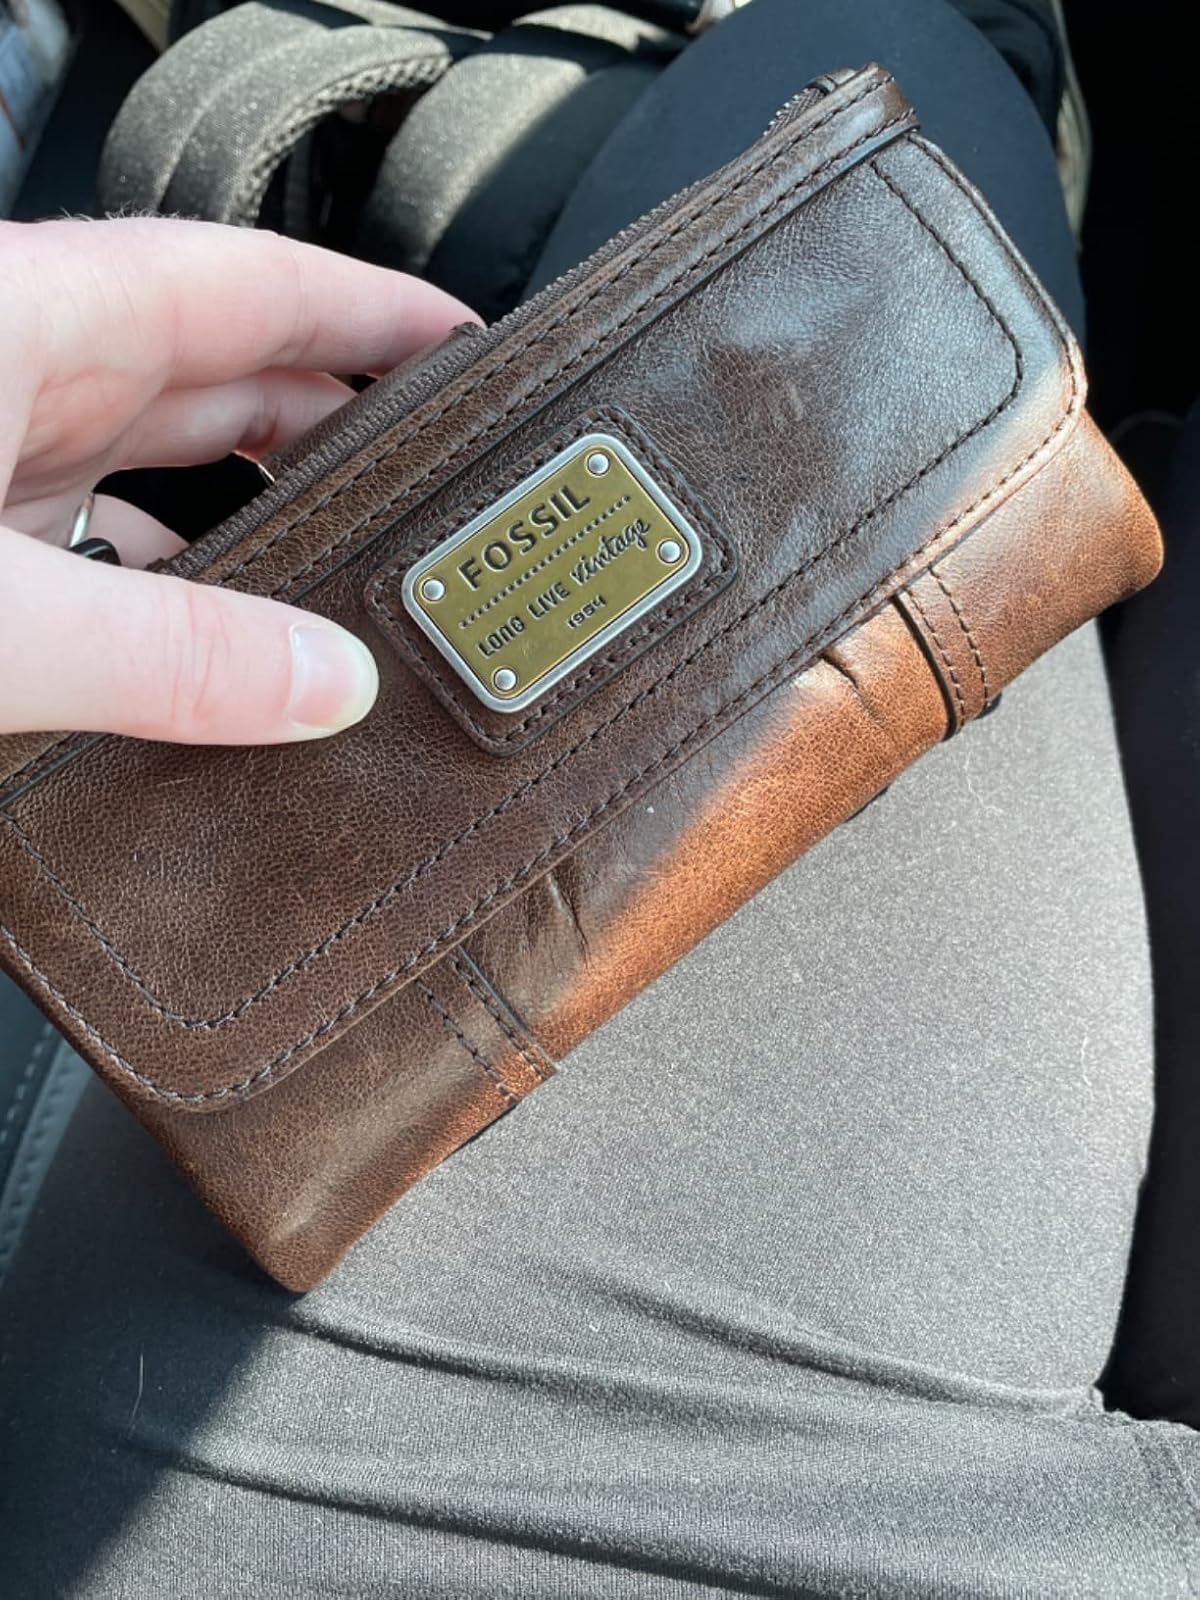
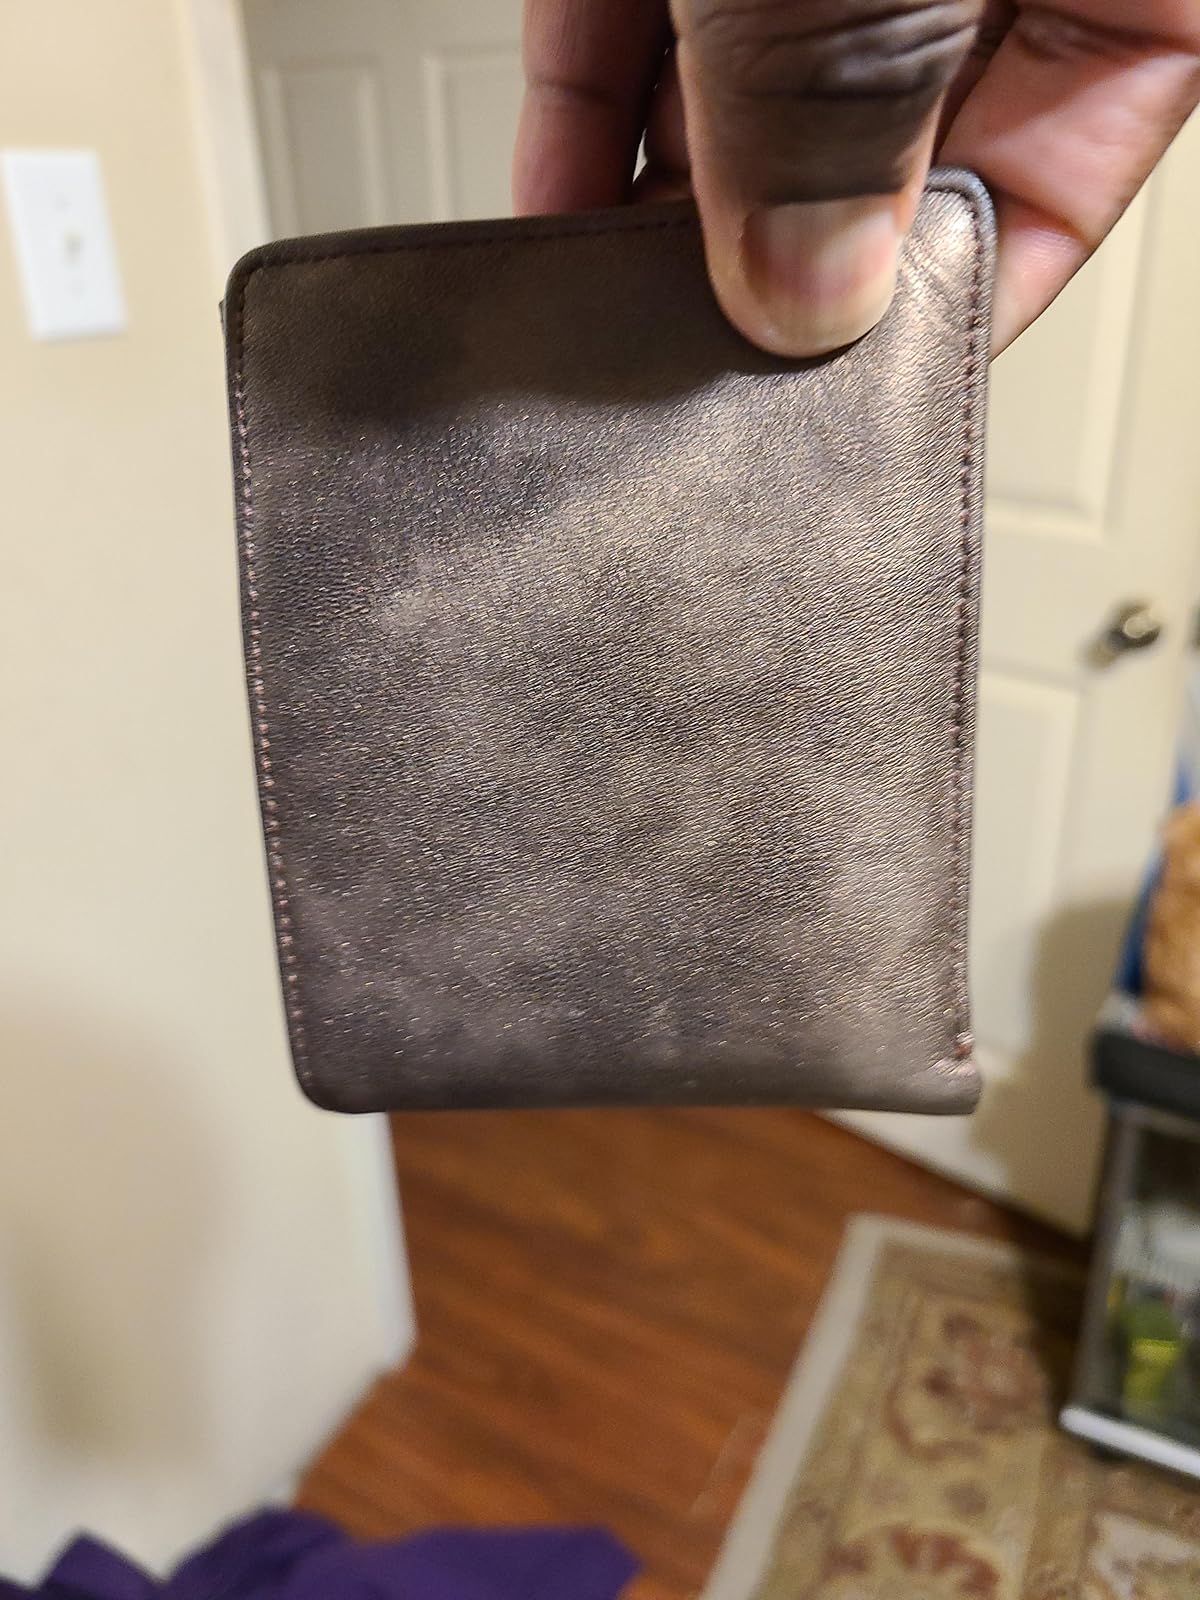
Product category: accessories_wallet
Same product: no